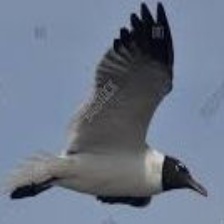
Species: LAUGHING GULL
Scientific name: LEUCOPHAEUS ATRICILLA